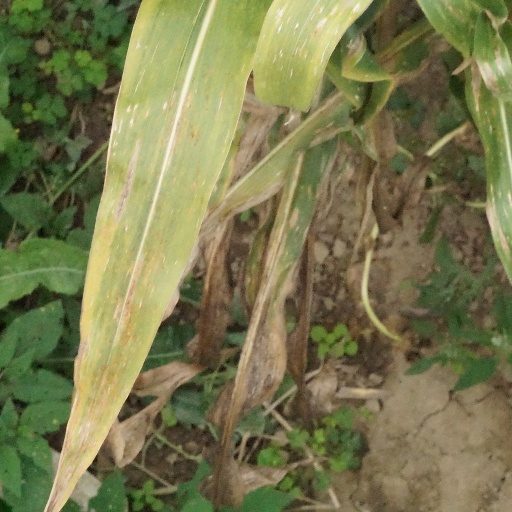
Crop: maize; corn